Nicolás Gianella

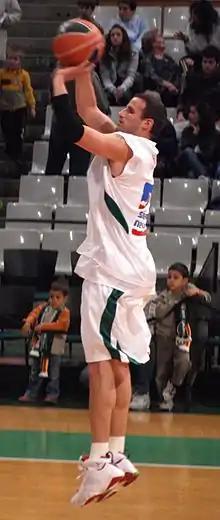

Carlos Nicolás Gianella (born February 14, 1978, in La Plata) is an Argentine professional basketball player, currently playing for Boca Juniors.